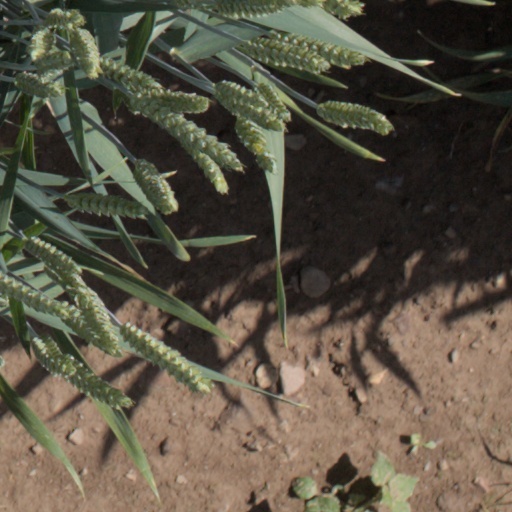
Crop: wheat